C. J. Snare

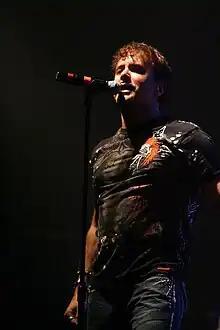
Snare performing in 2009

Carl Jeffrey Snare (December 14, 1959 – April 5, 2024) was an American singer best known for being the frontman and founding member of the hard rock/glam metal band FireHouse.